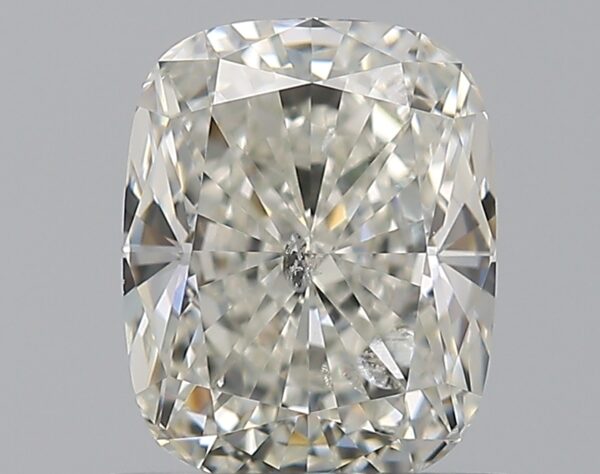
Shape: cushion
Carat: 1.01
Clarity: SI2
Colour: H
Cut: EX
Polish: EX
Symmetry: EX
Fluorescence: SL
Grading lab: IGI
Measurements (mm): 6.4 x 5.11 x 3.54